US Commercial Real Estate Index

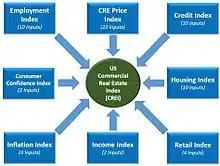
US Commercial Real Estate Index inputs diagram

The economic drivers behind the CREI are isolated into sub-indices that include the Employment Index, Commercial Real Estate Price Index, Credit Index, Consumer Confidence Index, Housing Index, Inflation Index, Income Index, and the Retail Index.